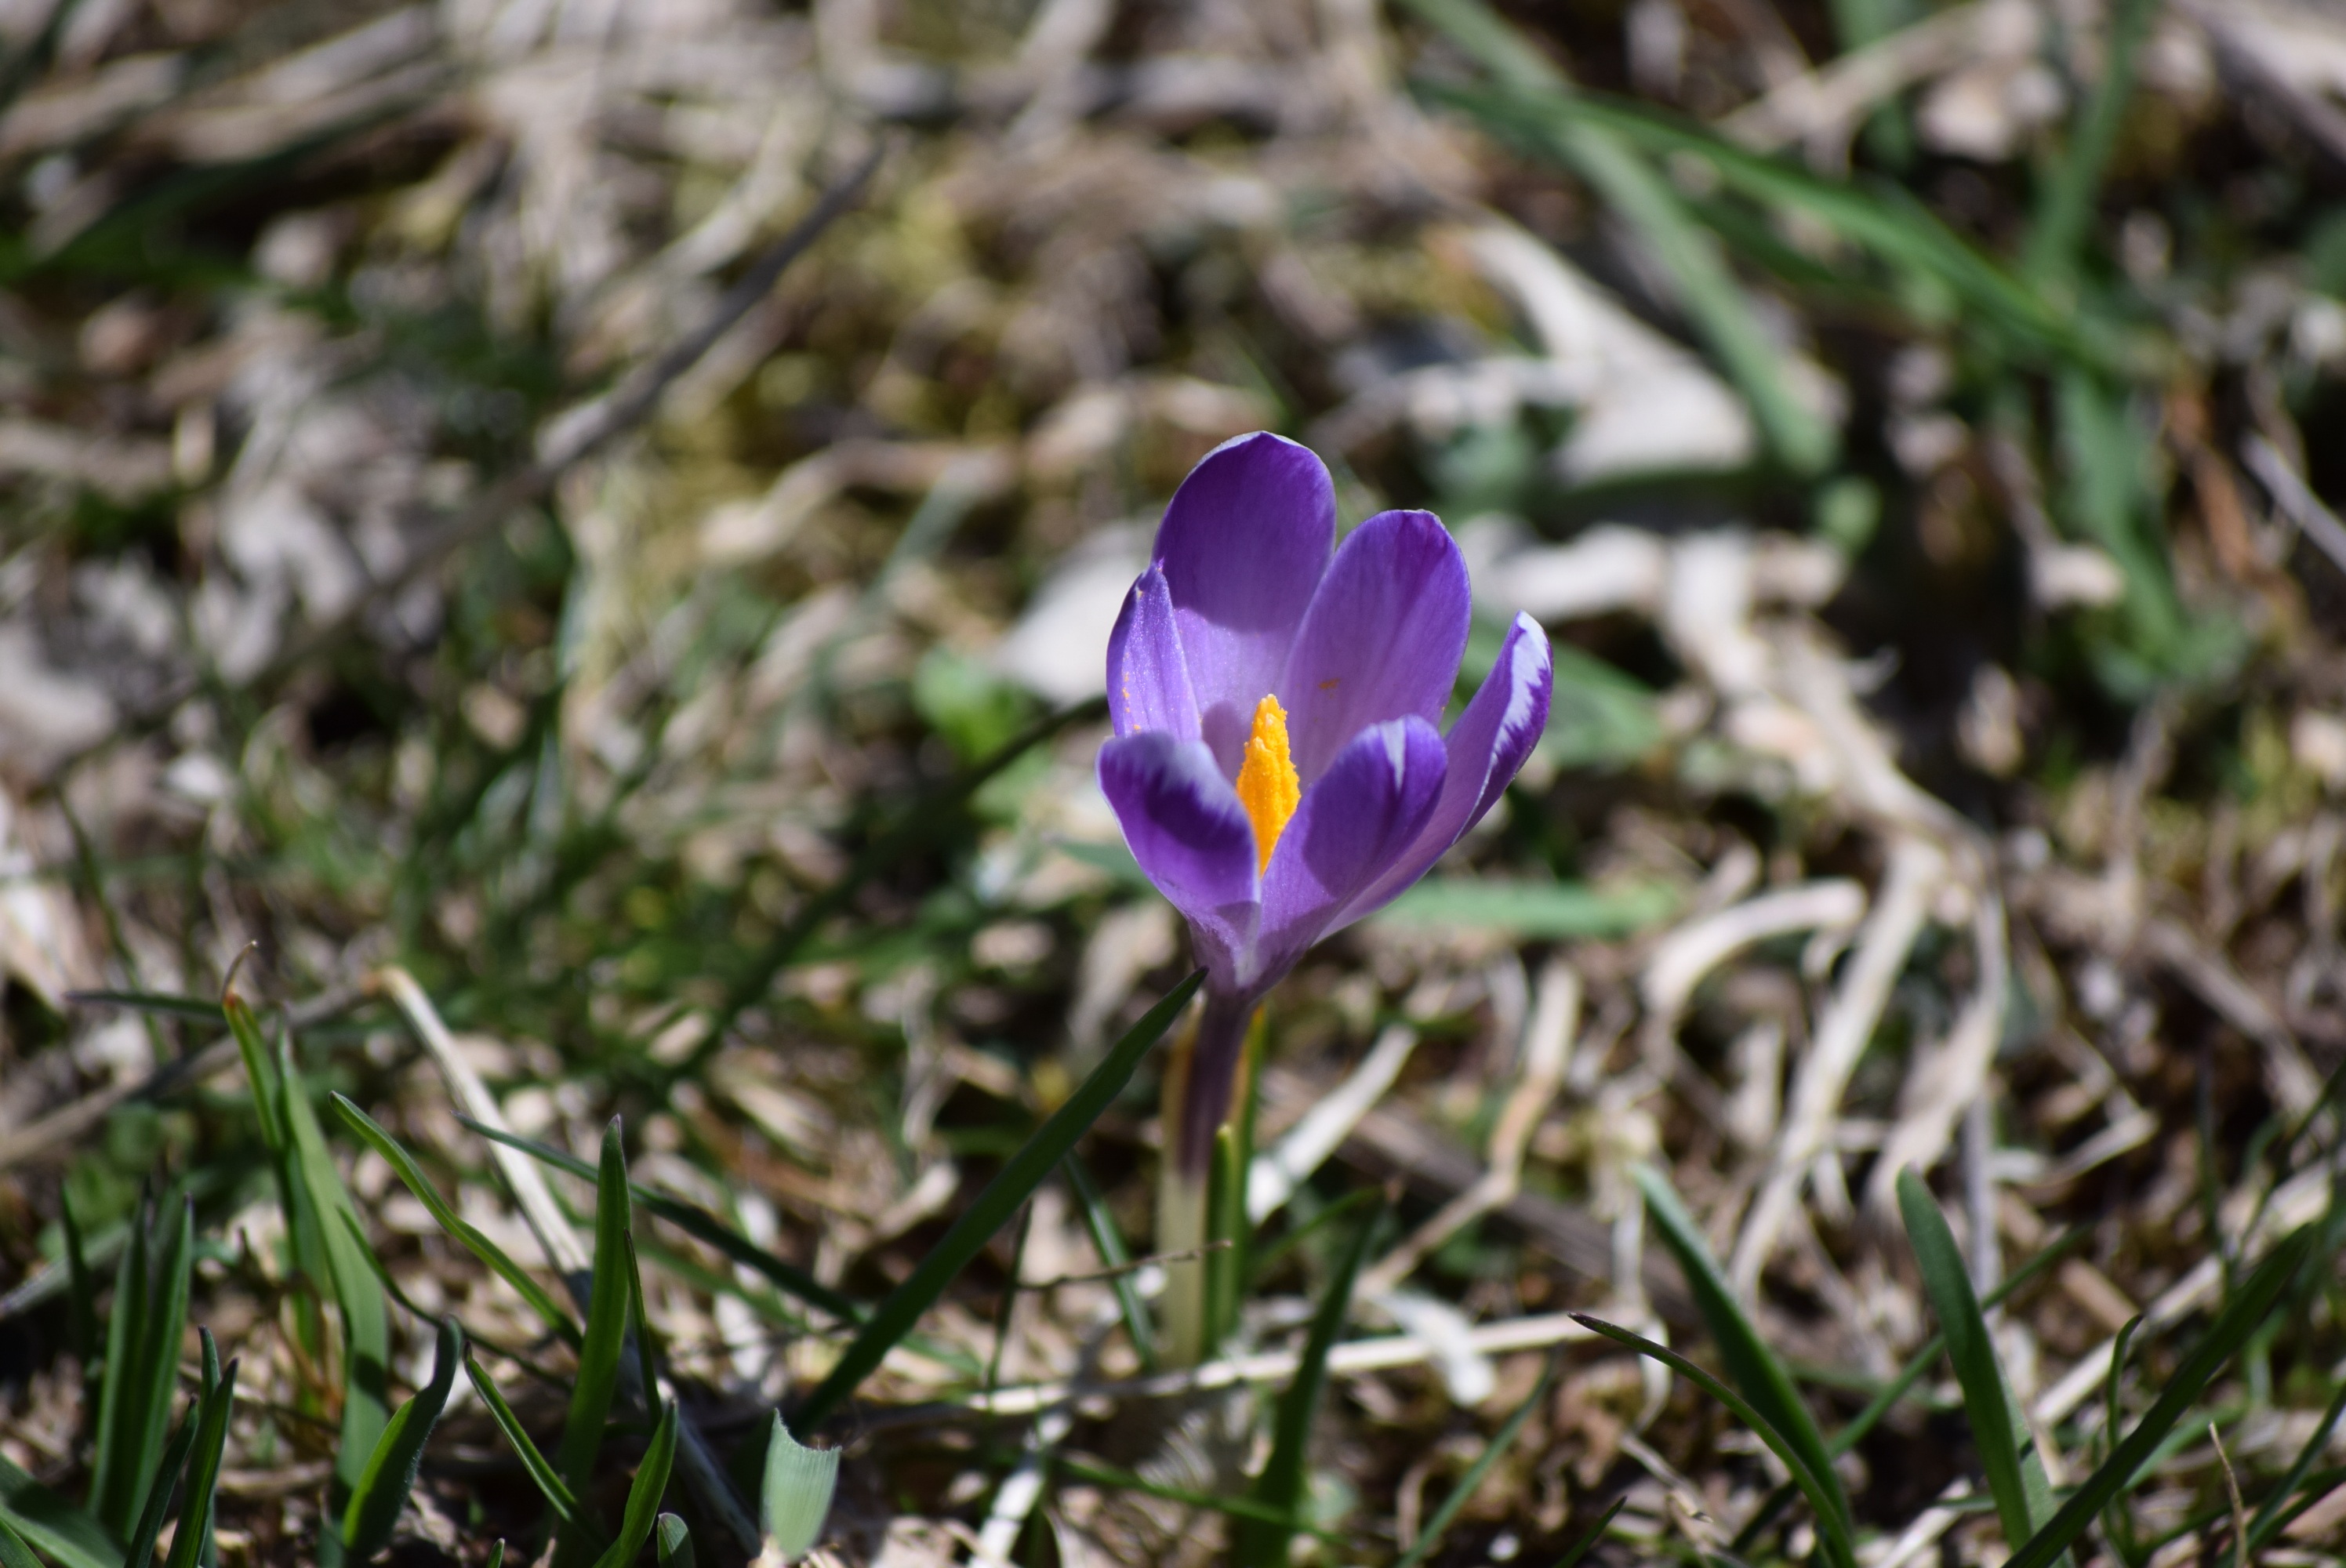
nature, grass, plant, flower, petal, spring, botany, flora, wildflower, eye, crocus, spring flowers, macro photography, flowering plant, land plant, violet family, iris family, calochortus